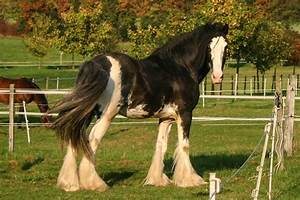
Label: cavallo